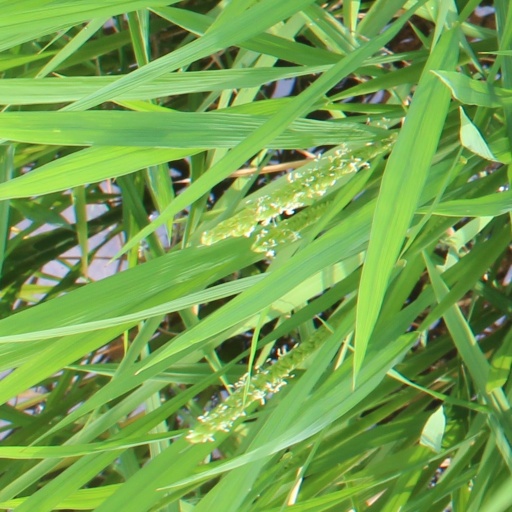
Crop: rice